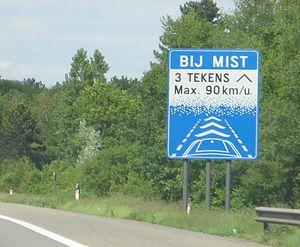
Un carambolage de voitures est une série de heurts, de chocs entre plusieurs véhicules sur la route. Une chaussée glissante, la visibilité fortement réduite par le brouillard, la poudrerie, les bourrasques de neige ou la conduite à une vitesse excessive peuvent être la cause de nombreux carambolages.